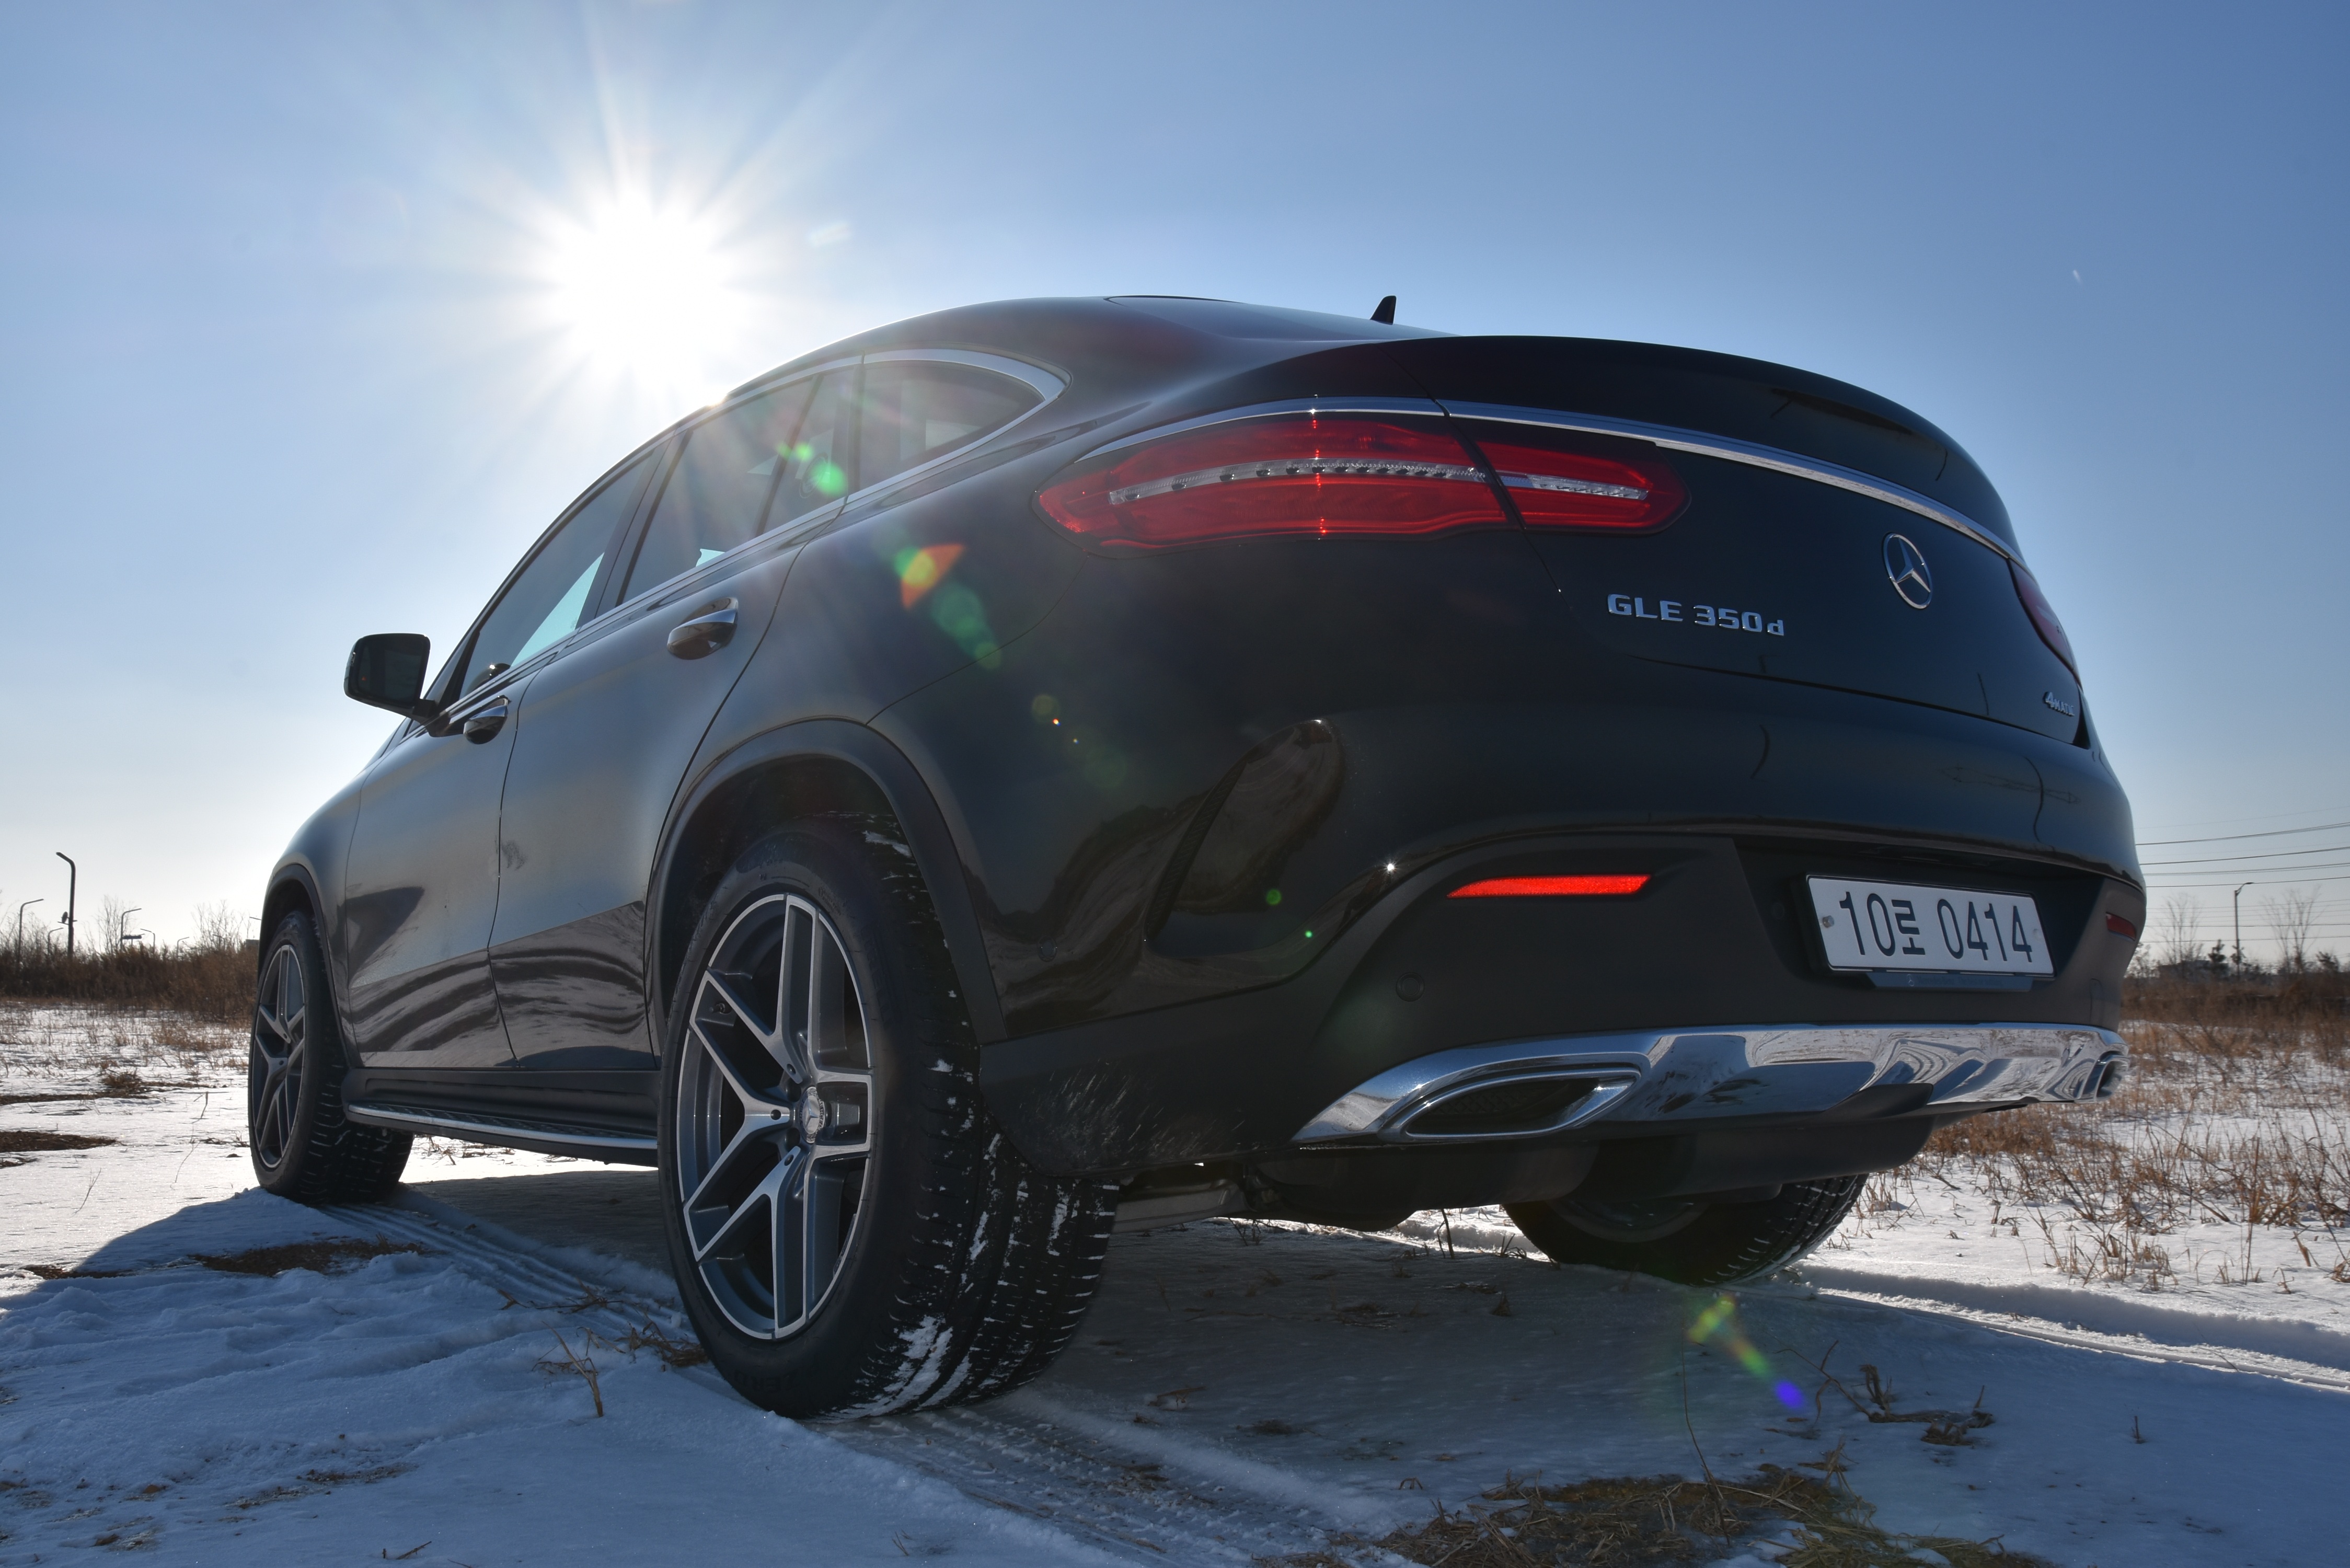
car, vehicle, land vehicle, family car, luxury vehicle, mid size car, automotive design, automobile make, wheel, automotive exterior, sport utility vehicle, executive car, bumper, sedan